Industrialization in the Soviet Union

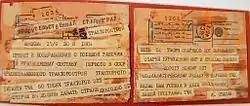
Congratulations by Stalin on the opening of the Stalingrad Tractor Plant

Attention was paid to the destruction of private agriculture and its replacement by state-run large farms. Due to the emergence of domestic tractor construction, in 1932, the Soviet Union refused to import tractors from abroad, and in 1934, the Kirov Plant in Leningrad began to produce a tilled tractor "Universal", which became the first domestic tractor exported abroad. In the ten years before the war, about 700,000 tractors were produced, which accounted for 40% of their world production.